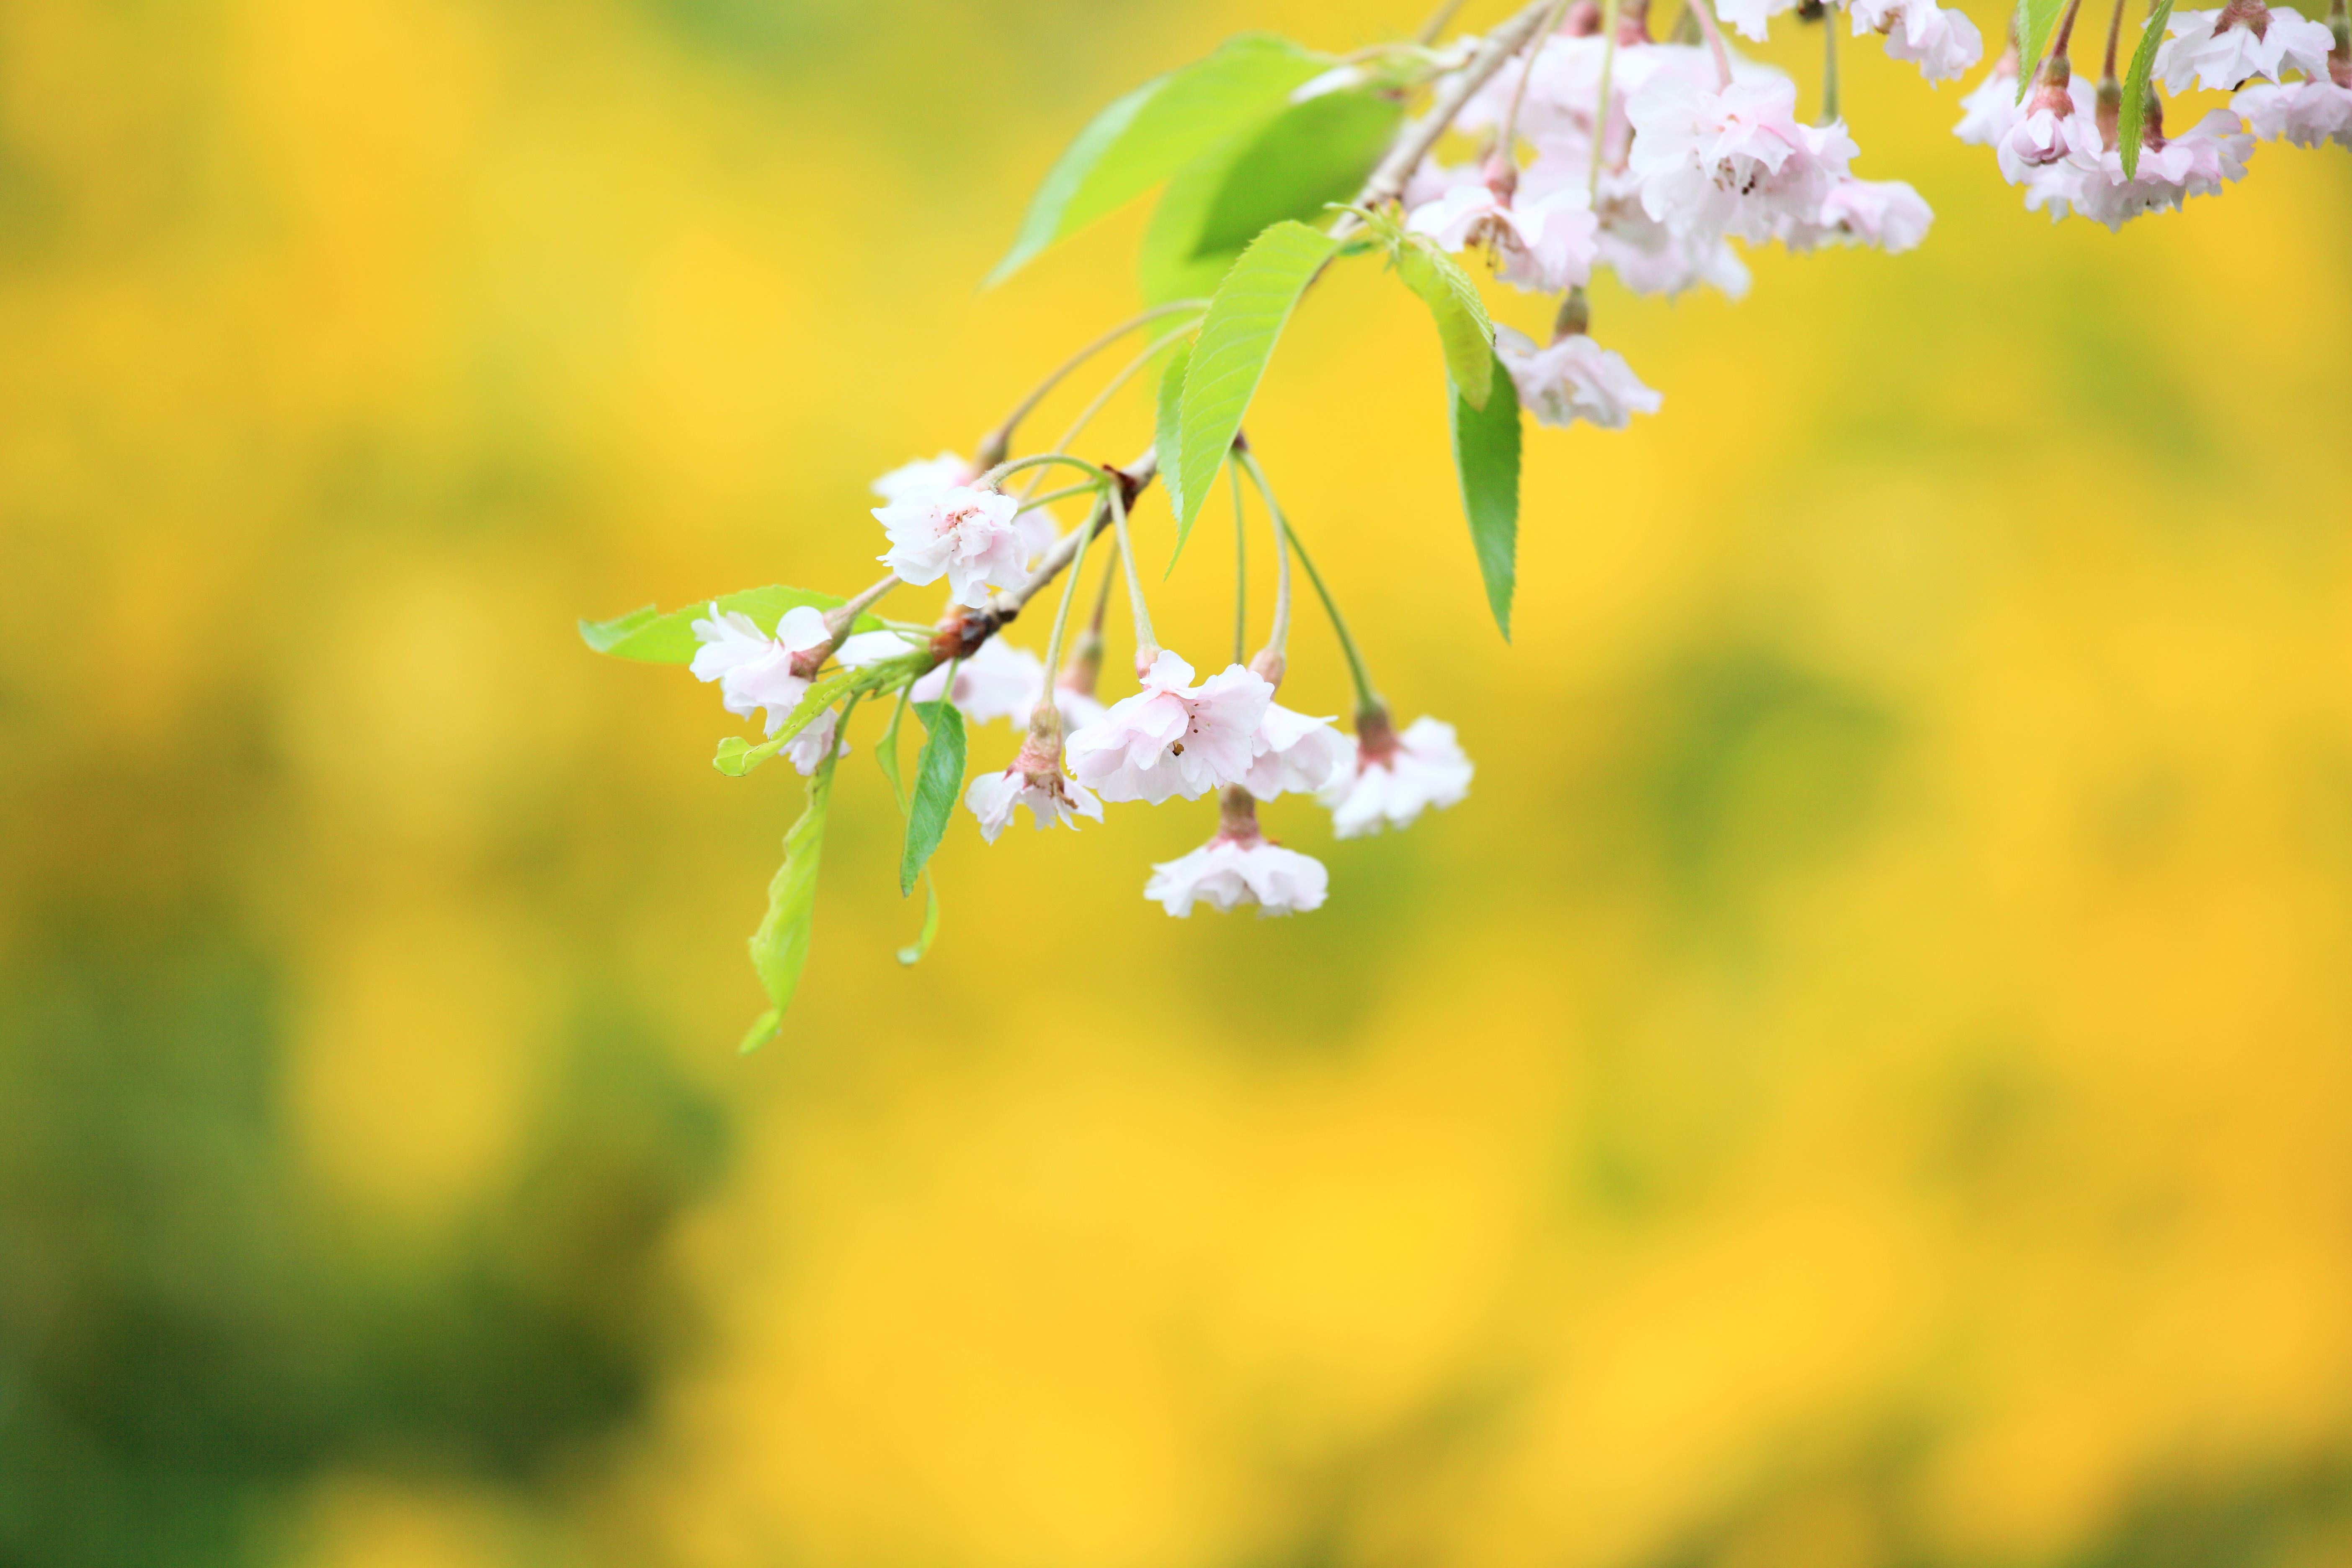
tree, nature, branch, blossom, plant, meadow, sunlight, leaf, flower, food, green, high, produce, autumn, botany, yellow, flora, season, wildflower, close up, blossoms, 5d, sakura, hires, markii, cherry, hi, res, resolution, iwate, morioka, macro photography, flowering plant, iwayama, land plant